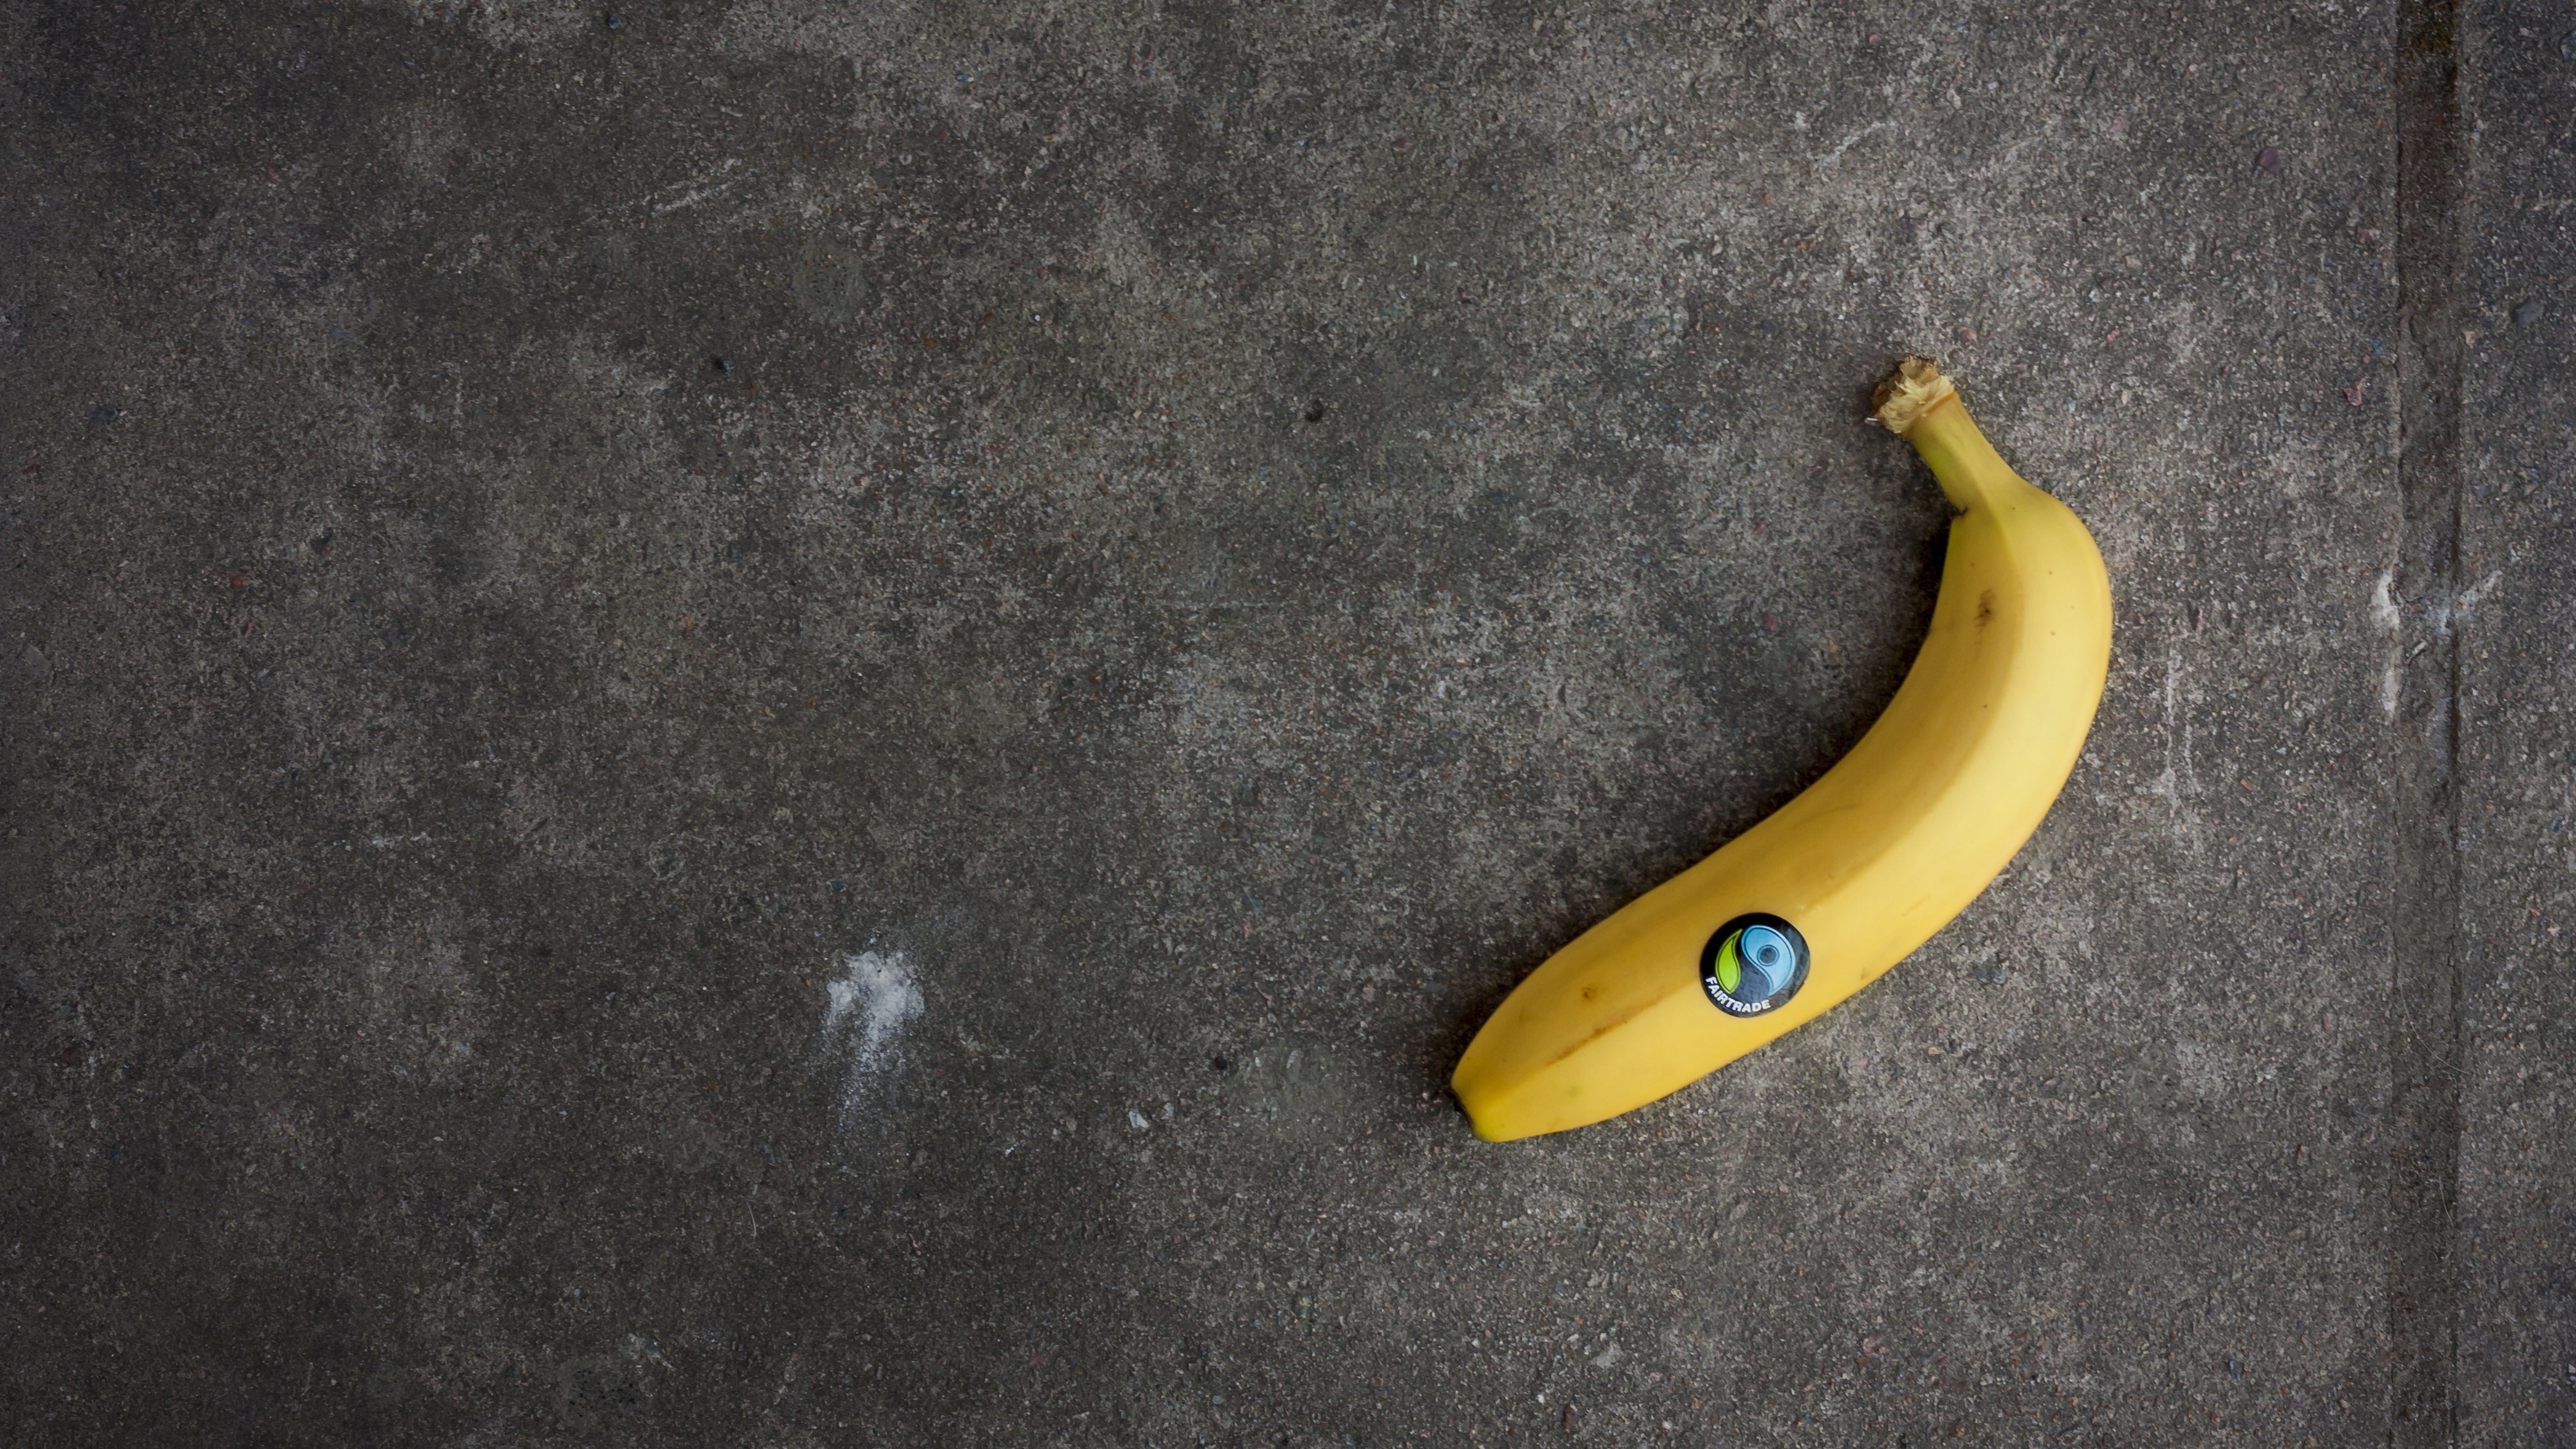
plant, fruit, leaf, stone, horn, green, produce, yellow, banana, justice, fruits, fairtrade, policy, requirements, fair trade, marking requirements